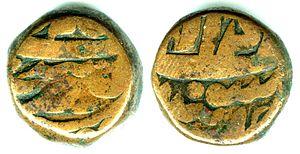
Gobindpur est une ville de recensement située dans le bloc de développement communautaire de Govindpur dans la subdivision Dhanbad Sadar du district de Dhanbad dans l'État indien de Jharkhand.